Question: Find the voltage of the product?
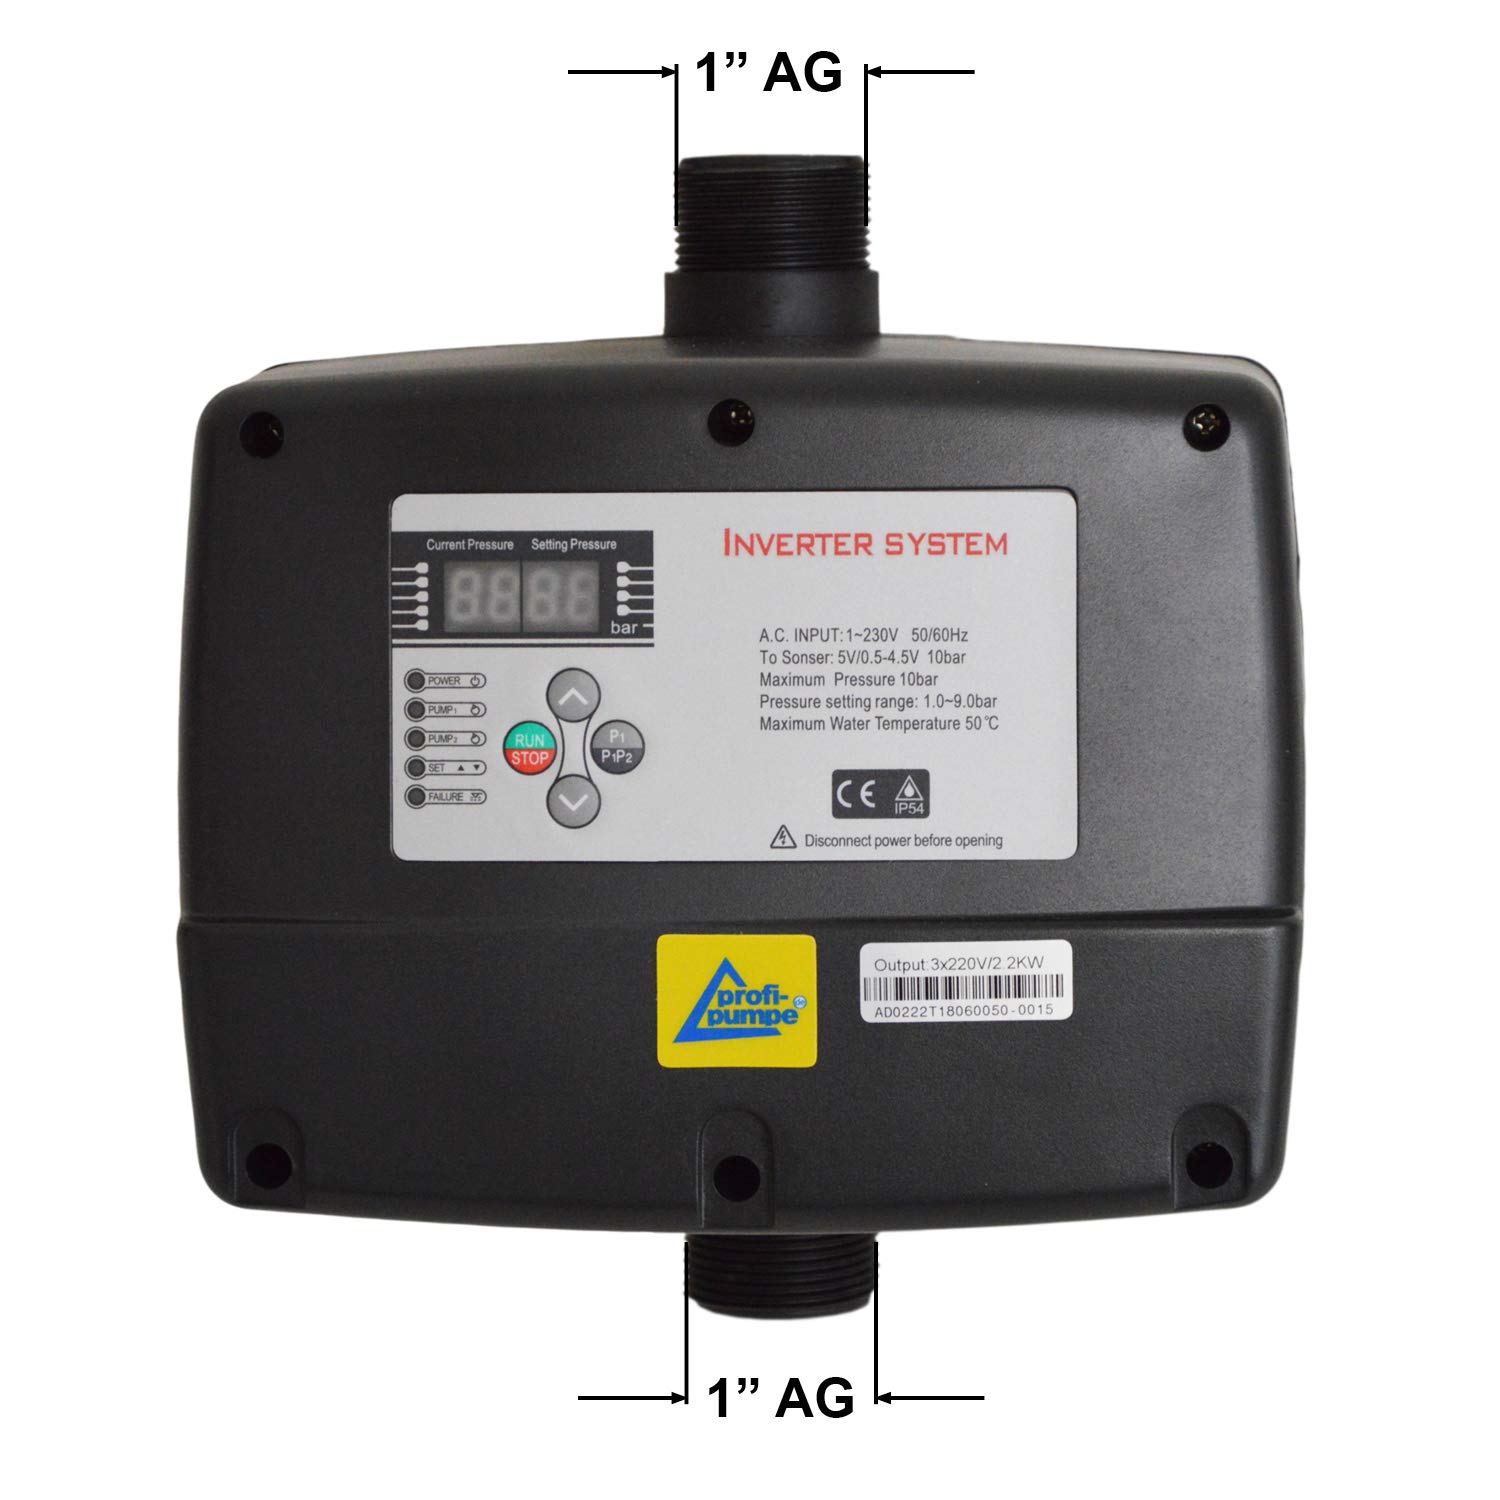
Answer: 230.0 volt